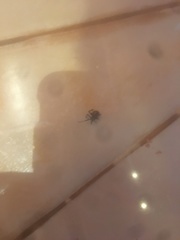
Species: Lactrodectus_hesperus